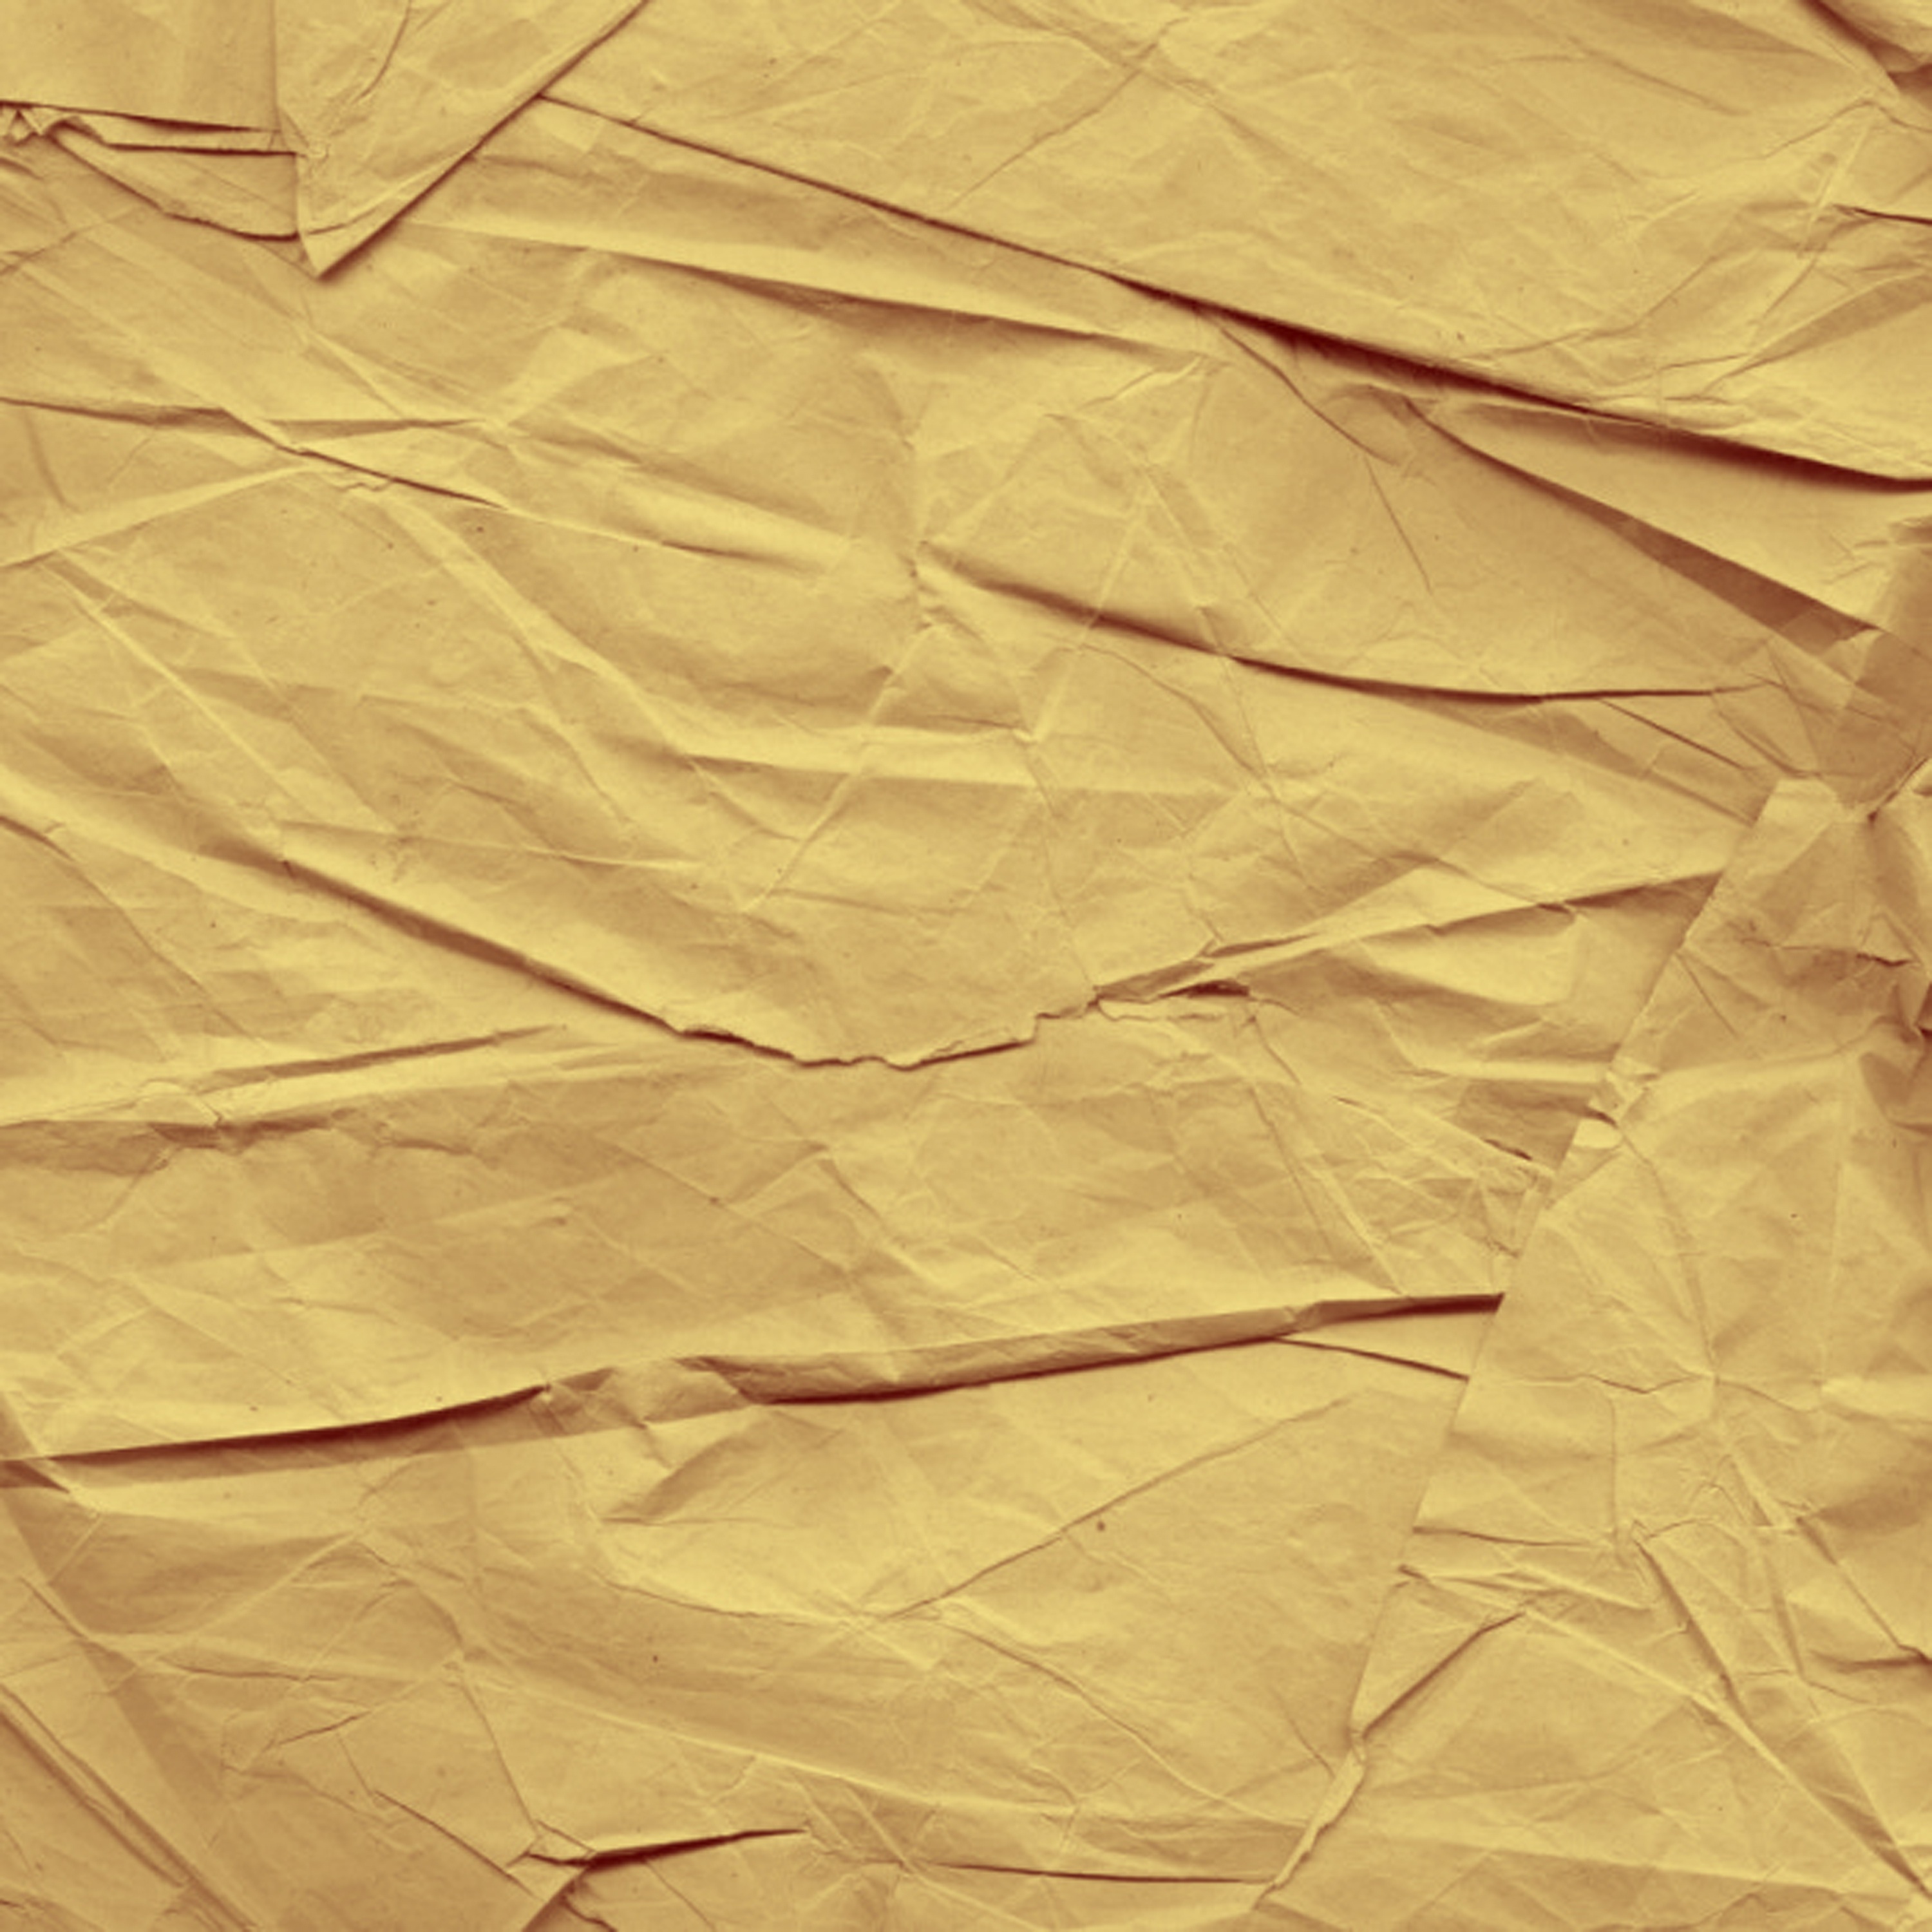
abstract, structure, wood, texture, leaf, floor, pattern, line, brown, yellow, paper, background, fold, backgrounds, free image